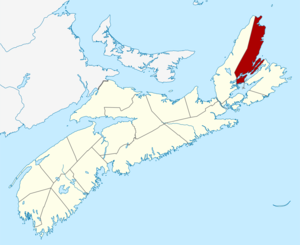
Le comté de Victoria est un comté canadien situé dans la province de la Nouvelle-Écosse.